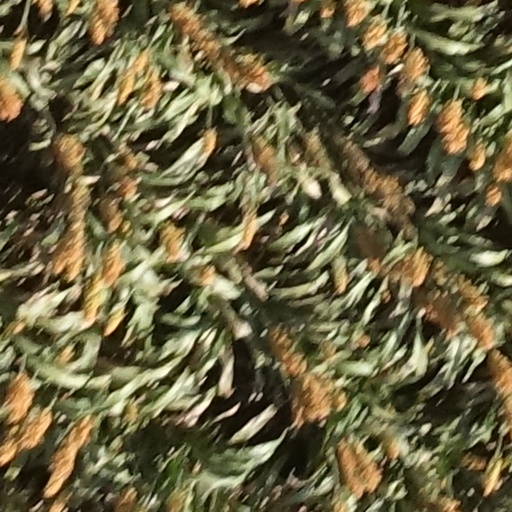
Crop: sorghum